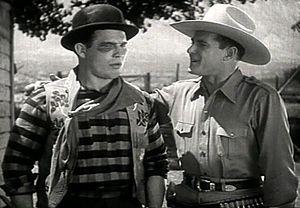
Ted McCord, né Thamer McCord le 2 août 1900 à Sullivan, mort d'un cancer le 19 janvier 1976 à Glendale, est un directeur de la photographie américain, membre de l'ASC.